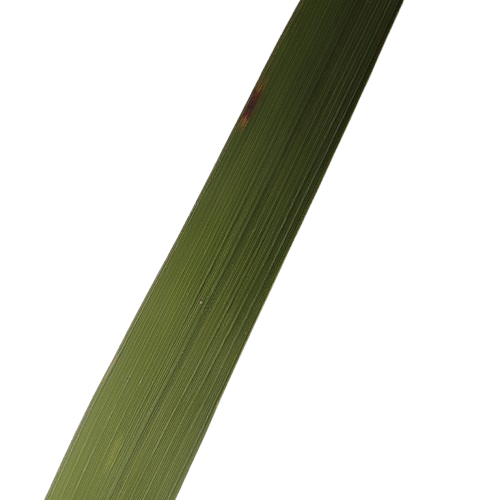
Label: Rice Blast